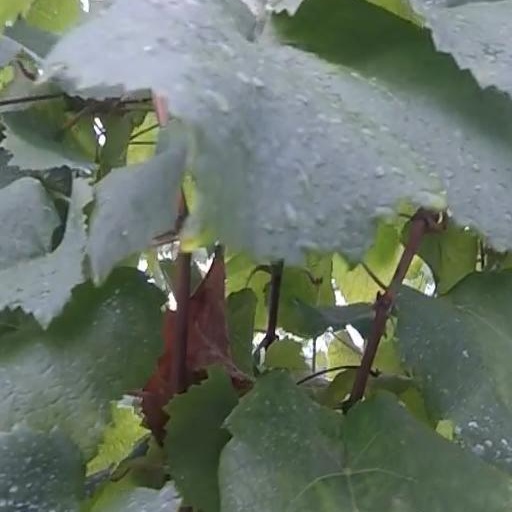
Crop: grape